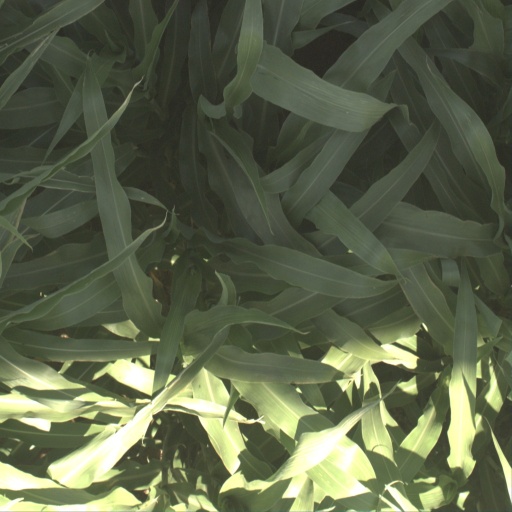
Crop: sorghum